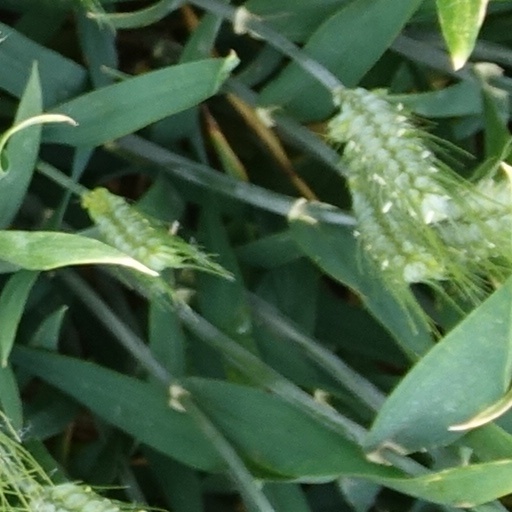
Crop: wheat